Shawano County, Wisconsin

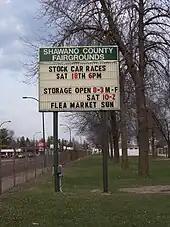
Fairgrounds sign

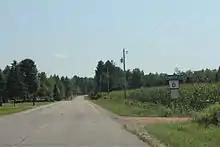
Sign for Shawano County on CTH D

In presidential elections, Shawano County is strongly Republican, and has voted Democratic on three occasions since 1940, each time by margins of less than four percent.